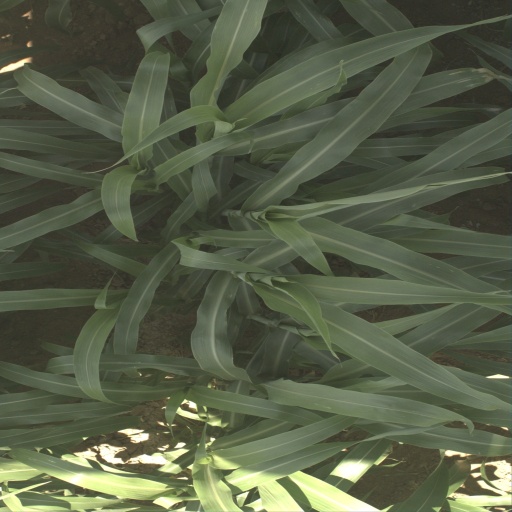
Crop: sorghum